Rocky Marciano

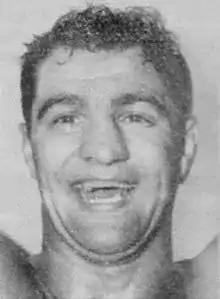

In his youth, he worked out on homemade weightlifting equipment (later in his life, Marciano was also a client of Charles Atlas) and used a stuffed mailbag that hung from a tree in his back yard as a heavy bag. He attended Brockton High School, where he played both baseball and football. However, he was cut from the school baseball team because he had joined a church league, violating a school rule forbidding players from joining other teams. He dropped out of school after finishing tenth grade.